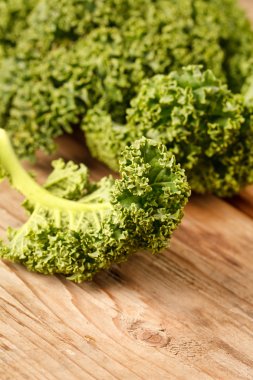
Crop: unknown
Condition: cabbage